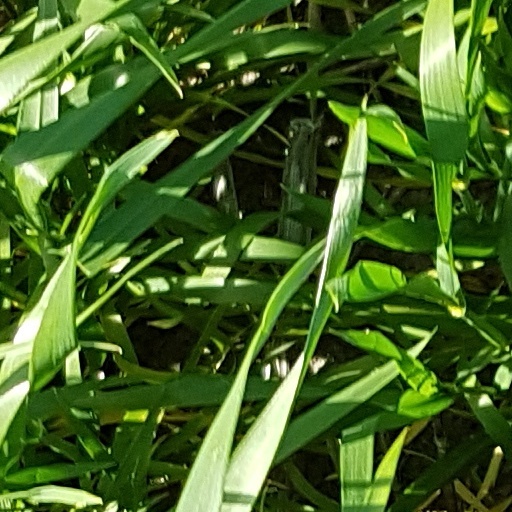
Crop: wheat